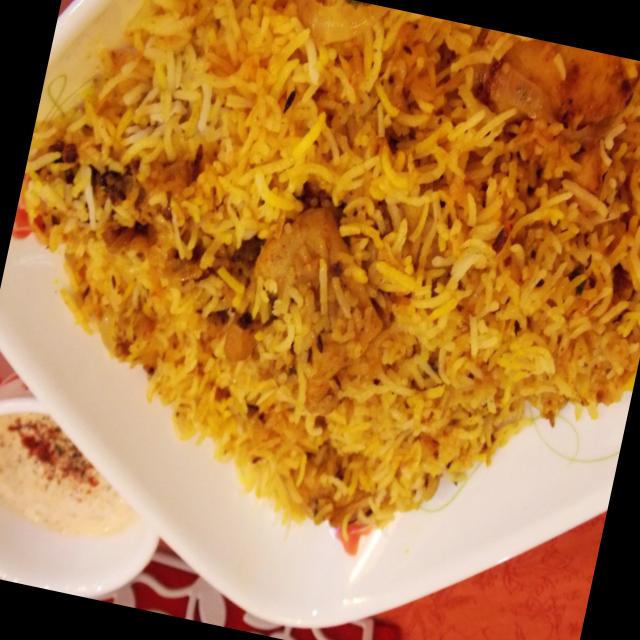
Dish: biryani